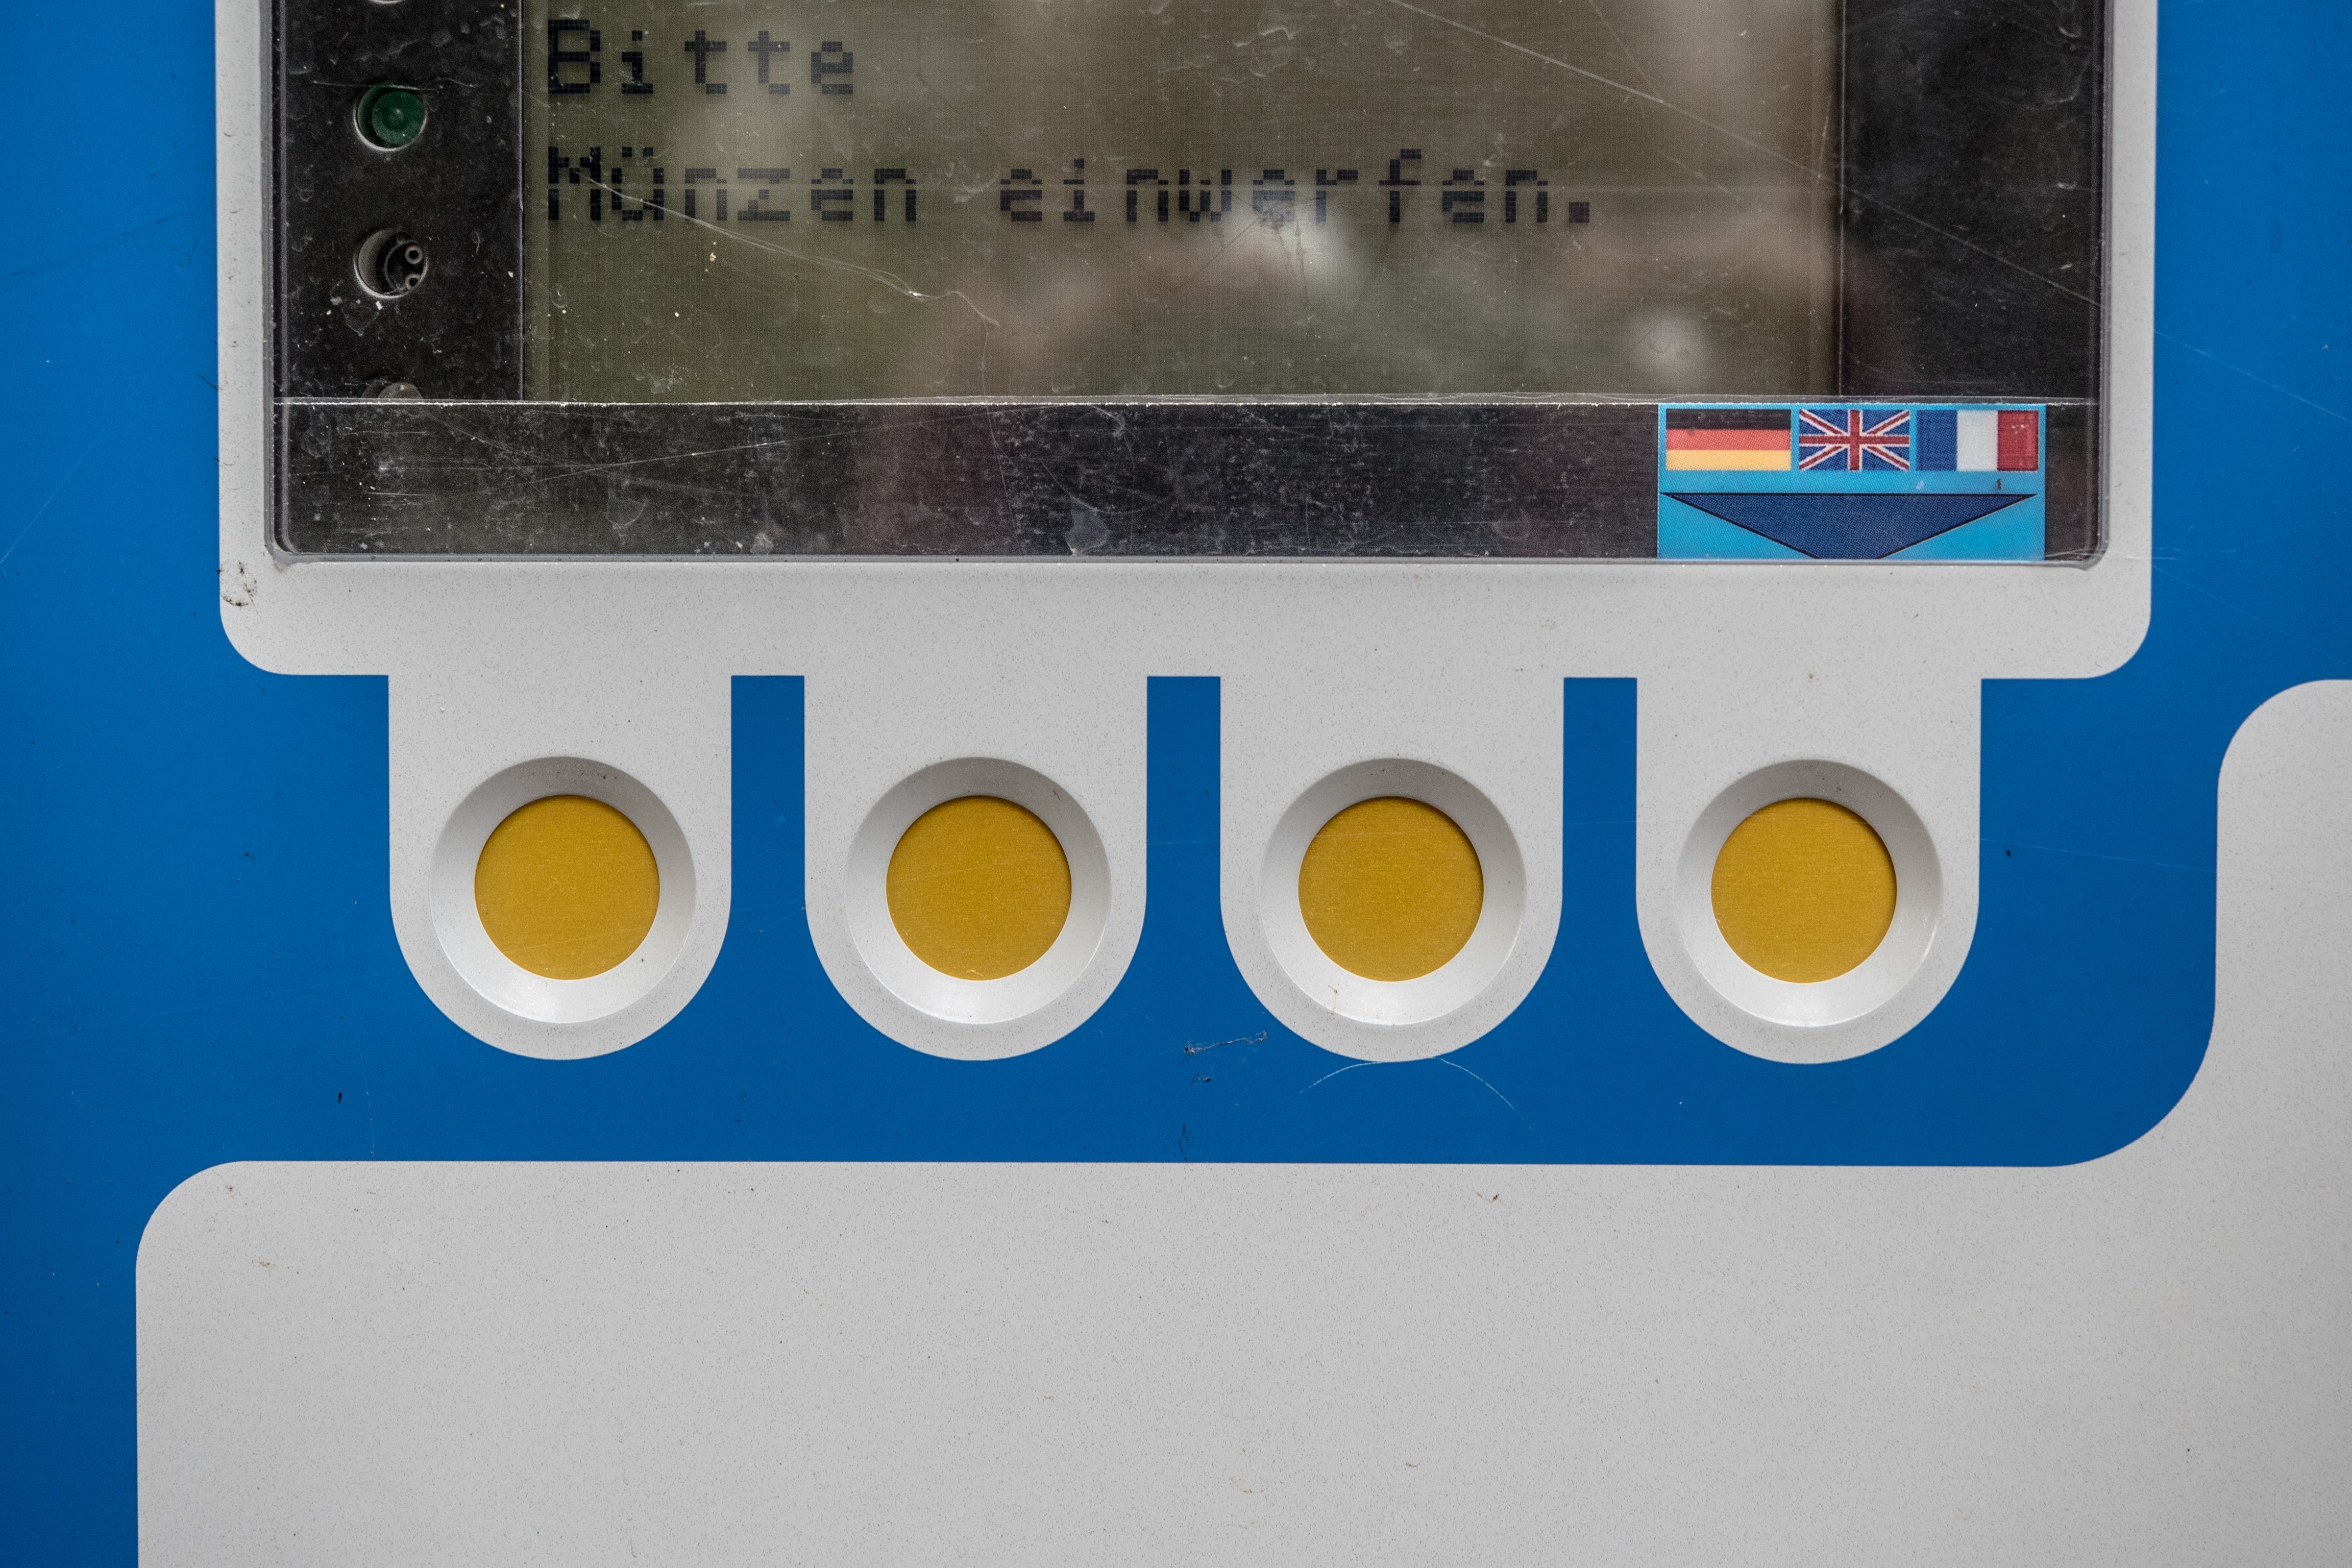
number, color, blue, circle, product, buttons, shape, automatic, park machine, alternating automaton, coin operated